Asherah

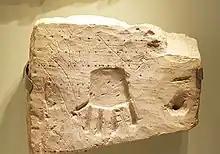
Khirbet el-Qom's hand is a symbol of Asherah as a protector, but there is no scholarly hypothesis on why it appears upside-down.

An Amorite goddess named "Ashratum" is known to have been worshipped in Sumer. Her Amorite provenance is further supported by her status as the wife of Mardu/Amurrum, the supreme deity of the Amorites.